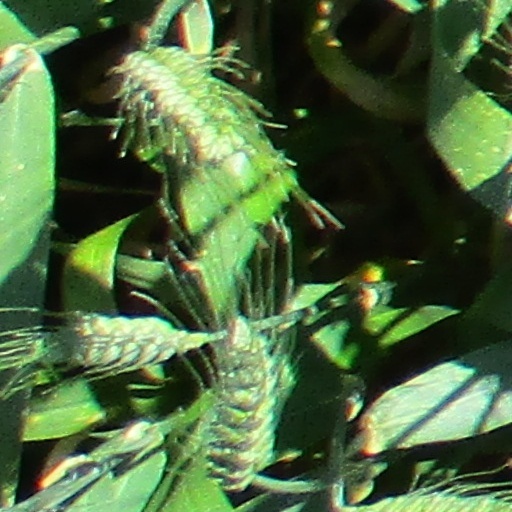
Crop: wheat